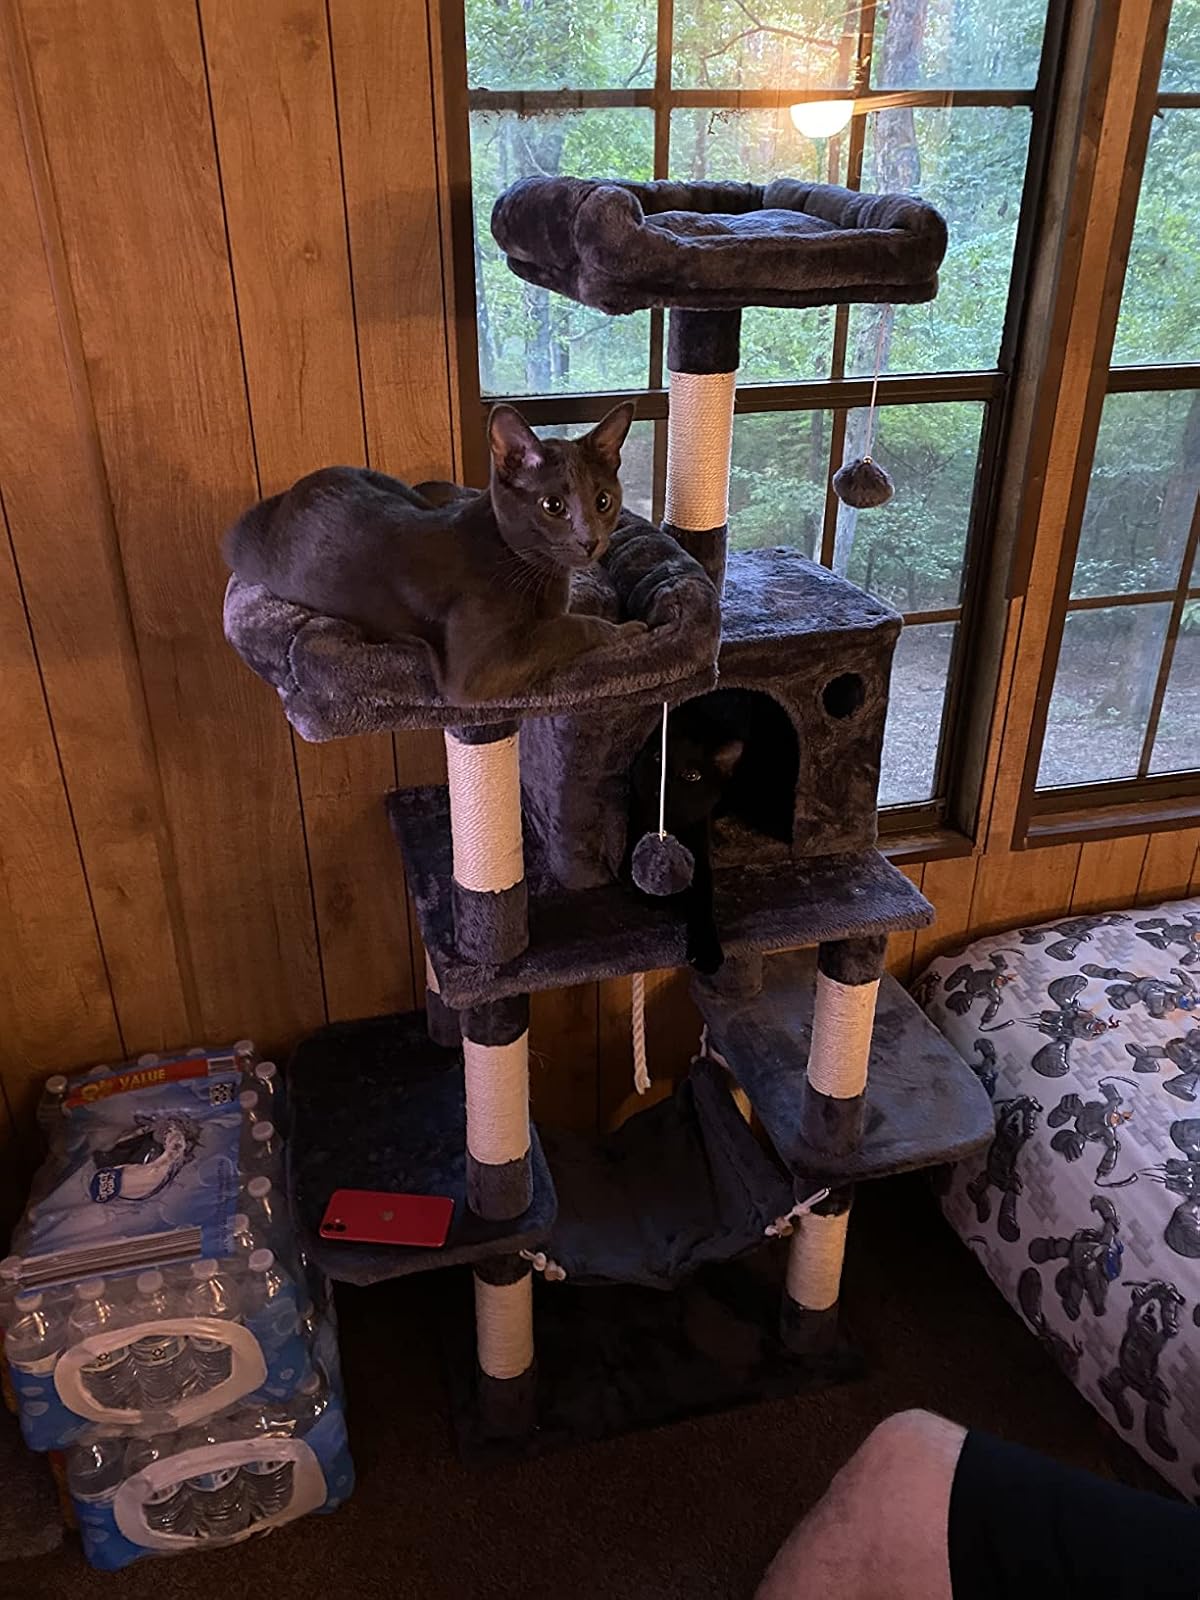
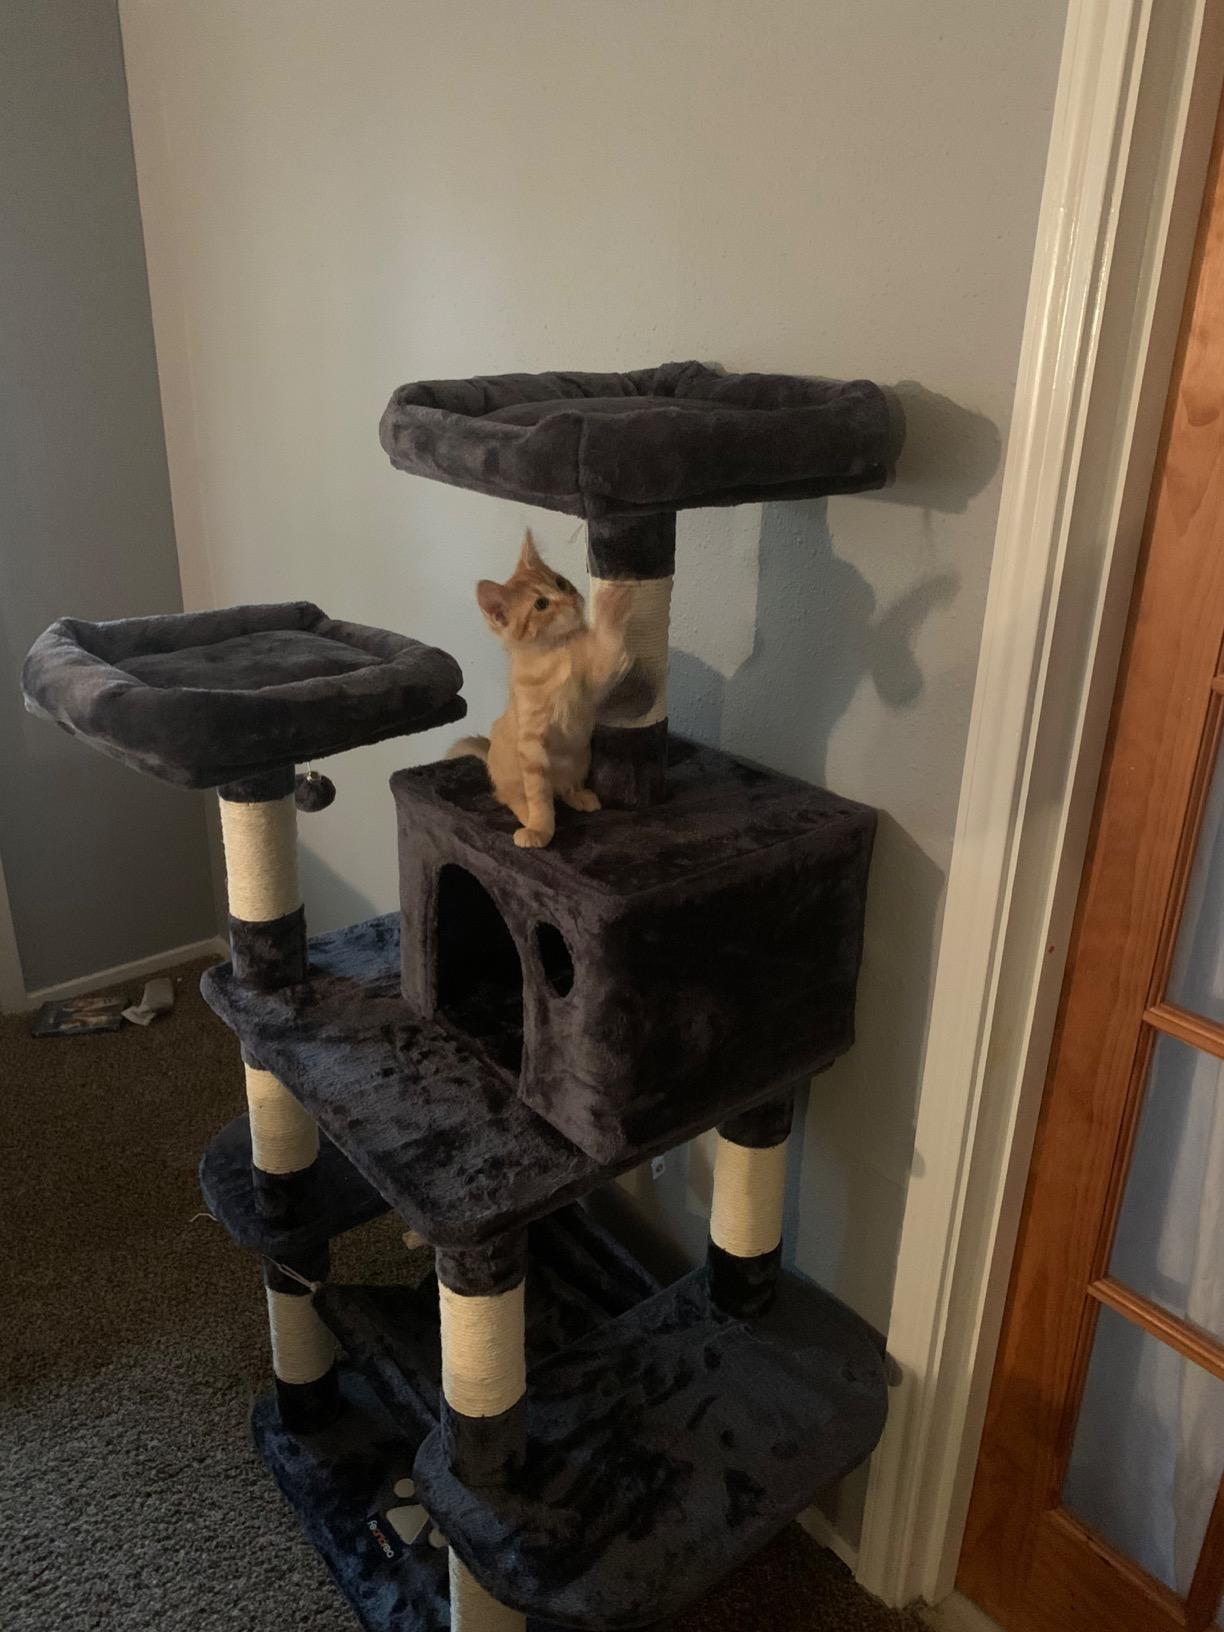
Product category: items_cat tree
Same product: yes